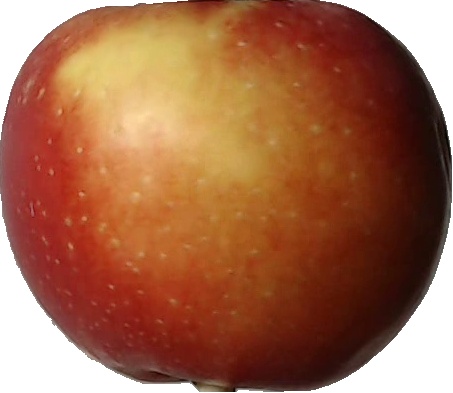
Label: apple_braeburn_1